Manor of Bradwall

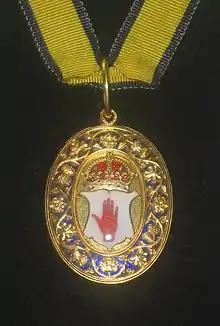
Insignia of a UK baronet

Philip Oldfield succeeded to Bradwall at the time of his marriage to Joan Berington around 1869. A notable barrister who practised at Chester, a recumbent alabaster effigy in his memory remains in the Church of St Mary-on-the-Hill, Chester. The estate passed through six generations, until one William Oldfield, an unmarried only son, sold the estate in 1719. The Oldfield coat of arms features three crosses pattées, and a wyvern on a coronet (see illustration for details).